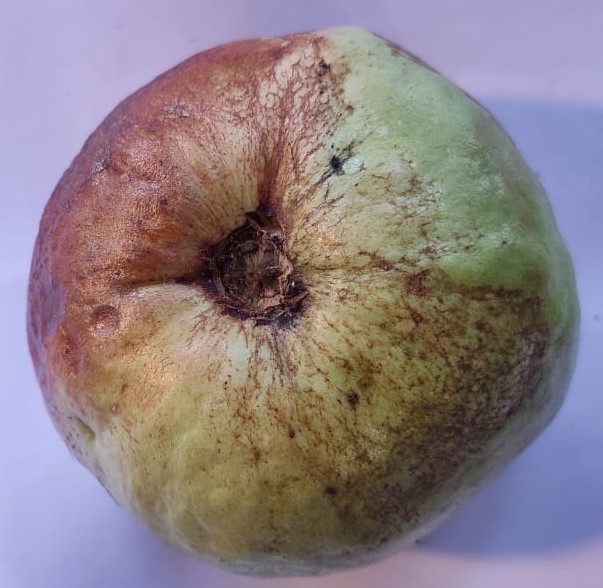
Fruit: guava
Condition: rotten